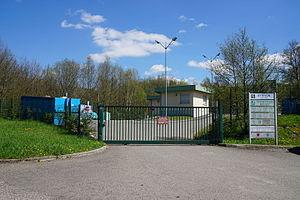
La décheterie de Mélisey.
Mélisey est une commune française située dans le département de la Haute-Saône, en région Bourgogne-Franche-Comté. Elle est le siège de la communauté de communes des mille étangs.